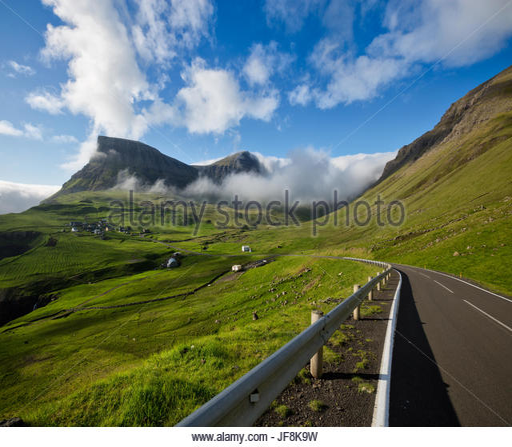
a winding road with low lying mist in the distance